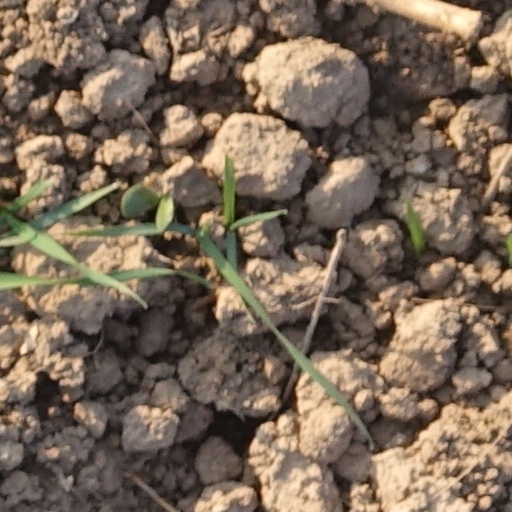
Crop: wheat